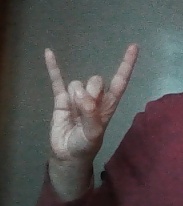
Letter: la